The Partner (Grisham novel)

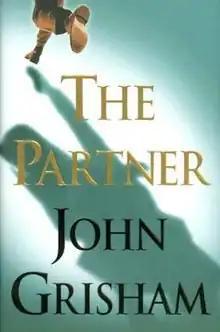
First edition cover

The Partner (1997) is a legal/thriller novel by American author John Grisham. It was Grisham's eighth novel.